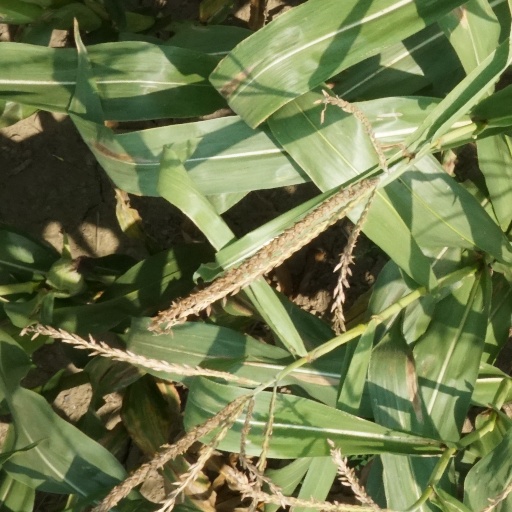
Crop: maize; corn